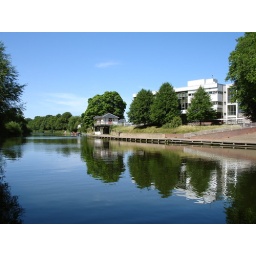
Here we see a view of the river Severn in Worcester.The main building on the right is the grandstand of Worcester racecourse.